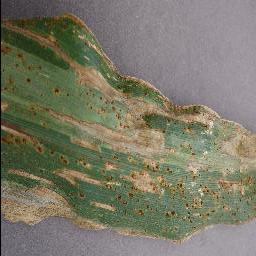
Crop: corn
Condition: (maize)_cercospora_spot_gray_spot